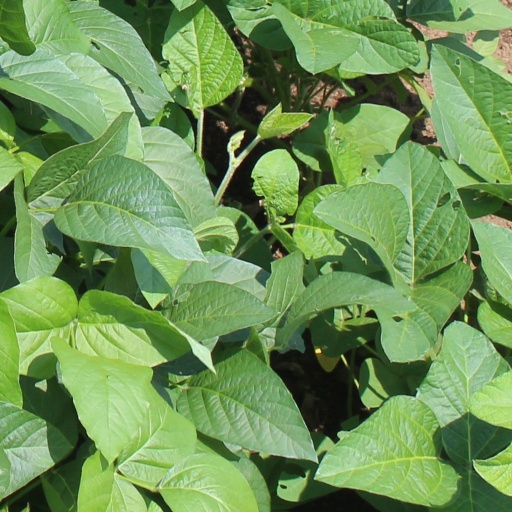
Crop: soybean